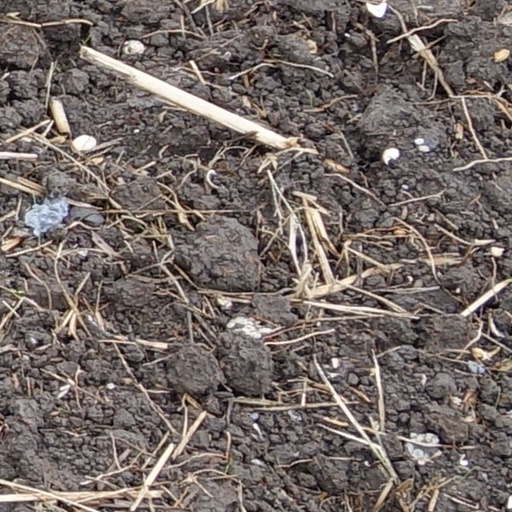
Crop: wheat